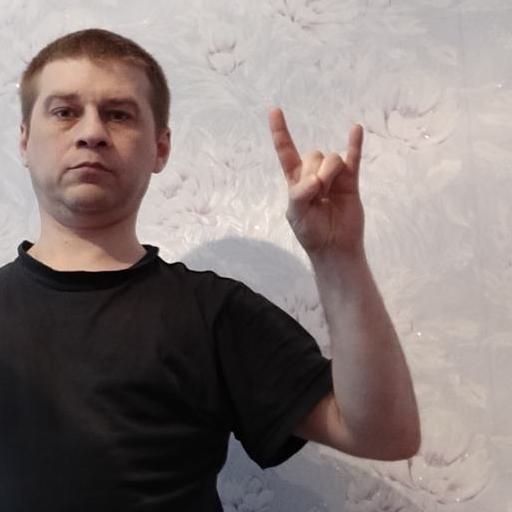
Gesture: rock